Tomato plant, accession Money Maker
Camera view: bottom (45 deg); turntable rotation: 270 degrees
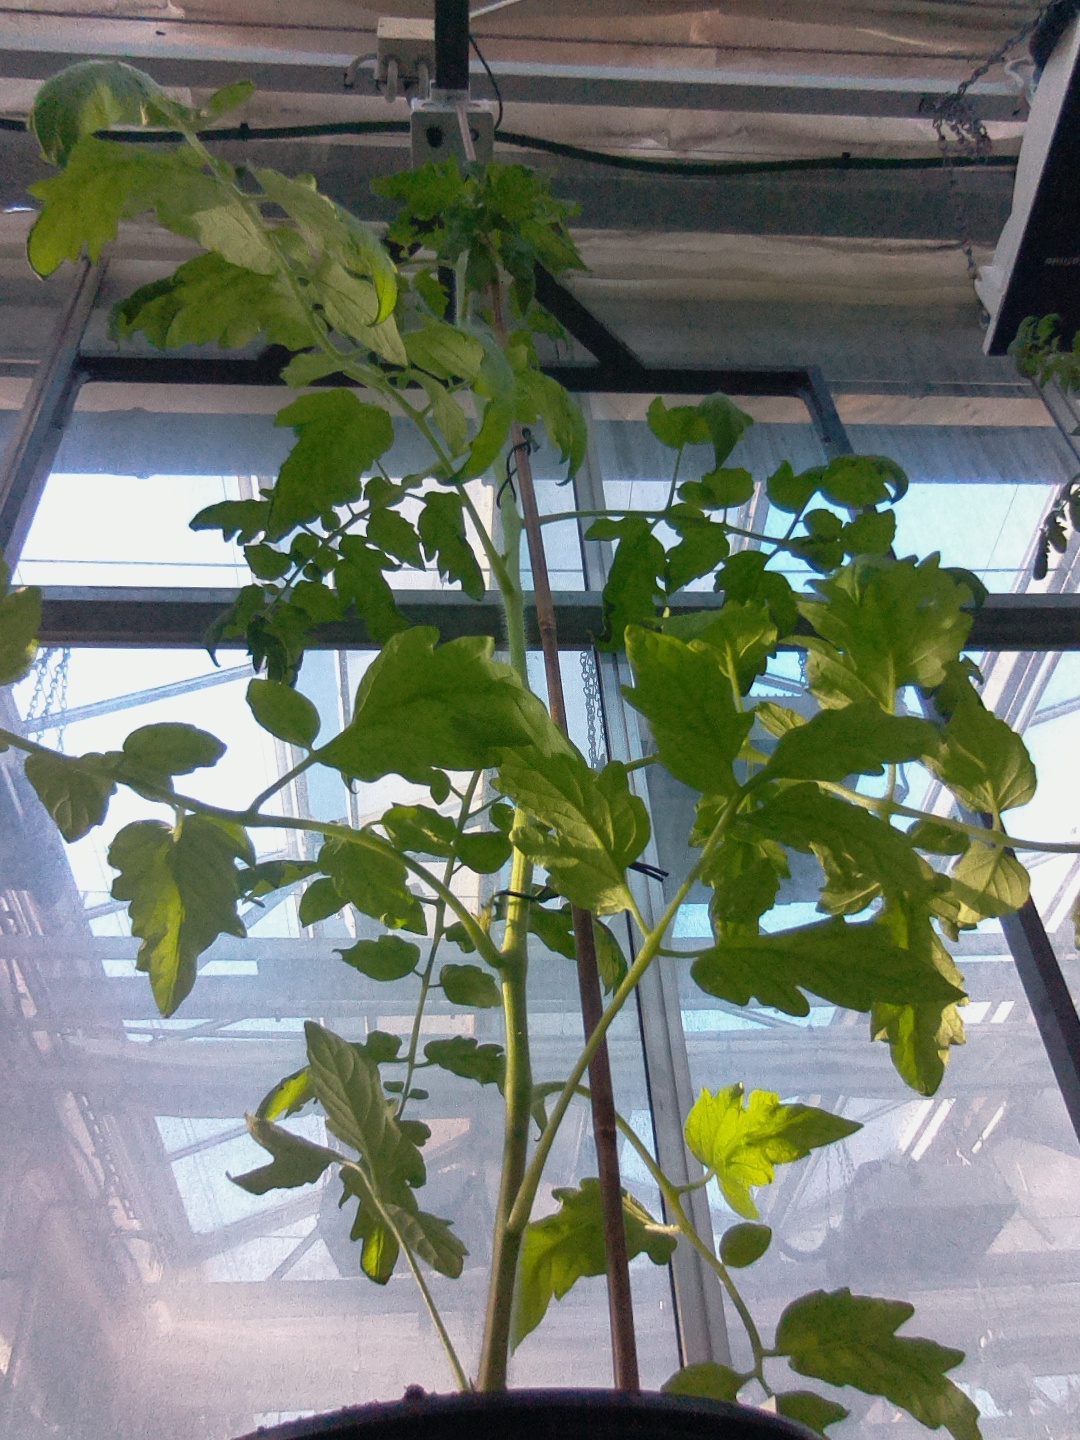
BBCH growth stage 53: 3 inflorescences visible